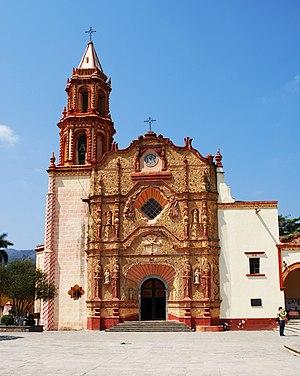
Cet article recense les sites inscrits au patrimoine mondial au Mexique.